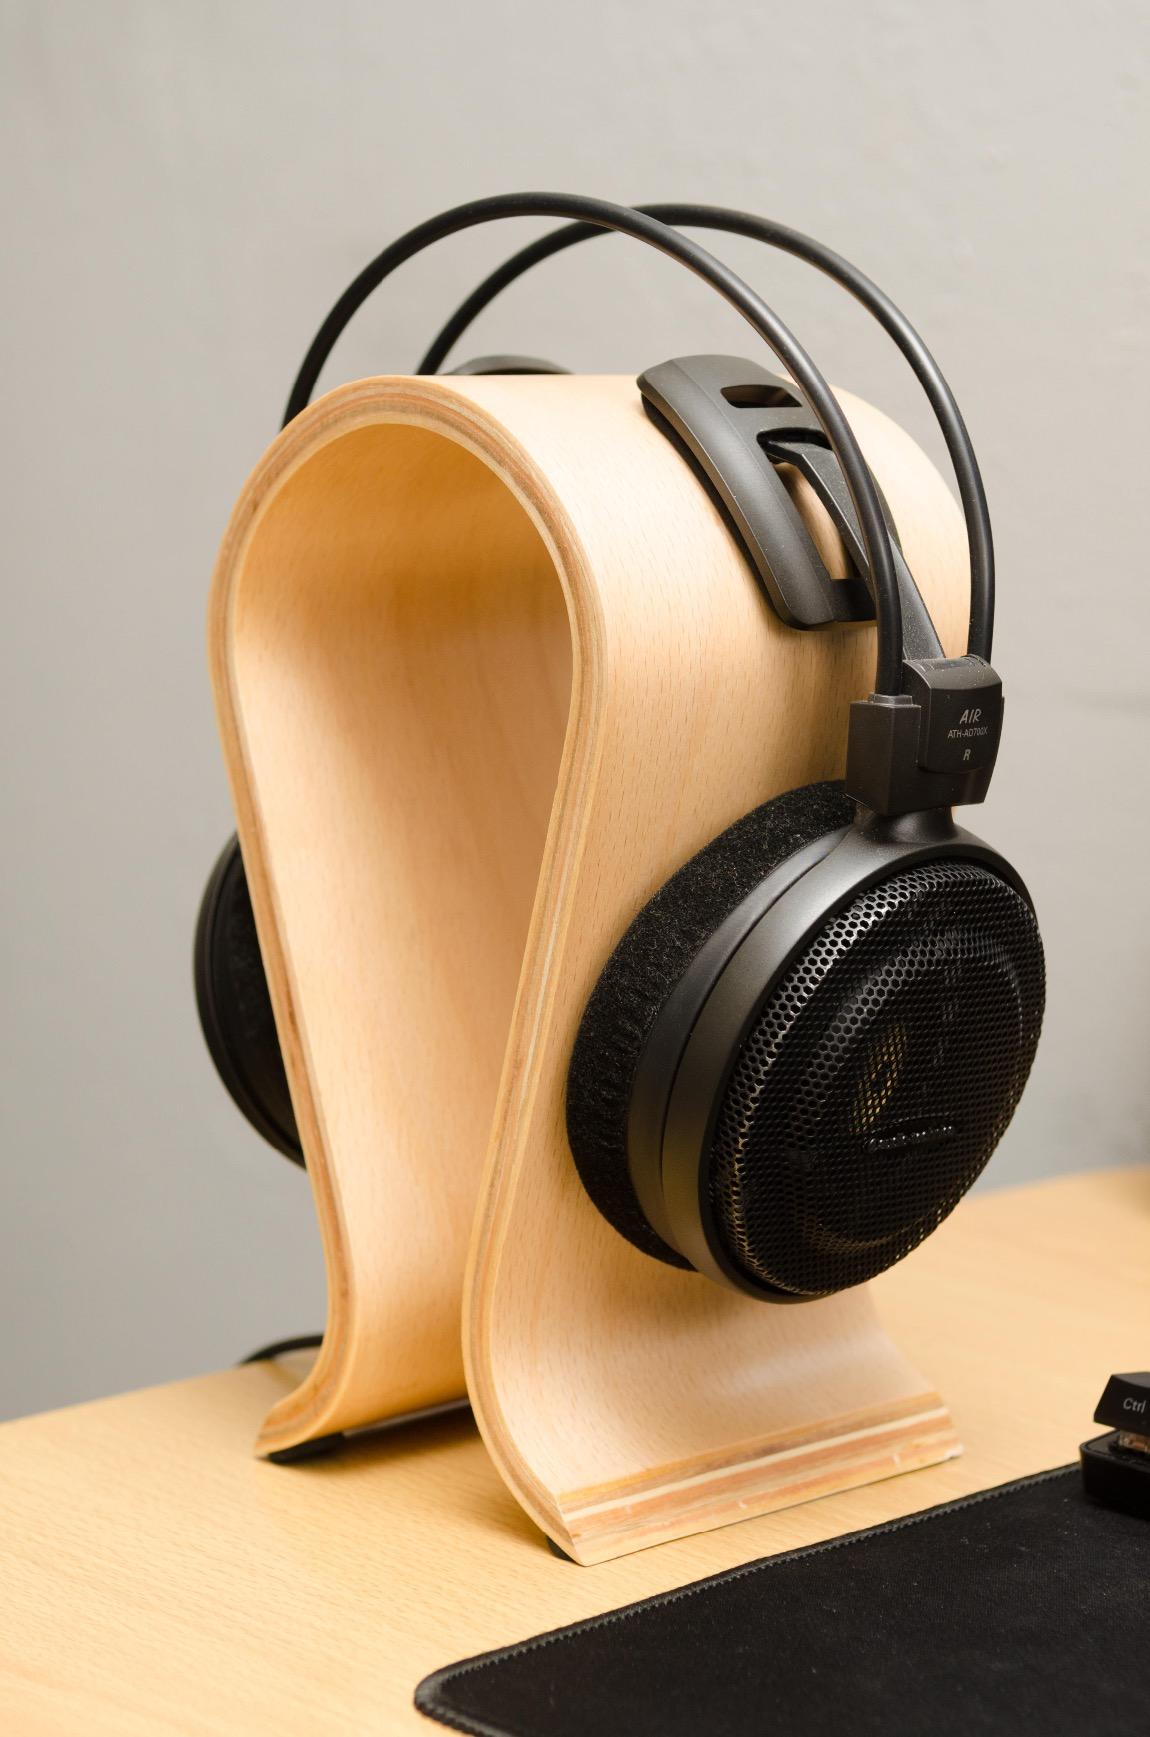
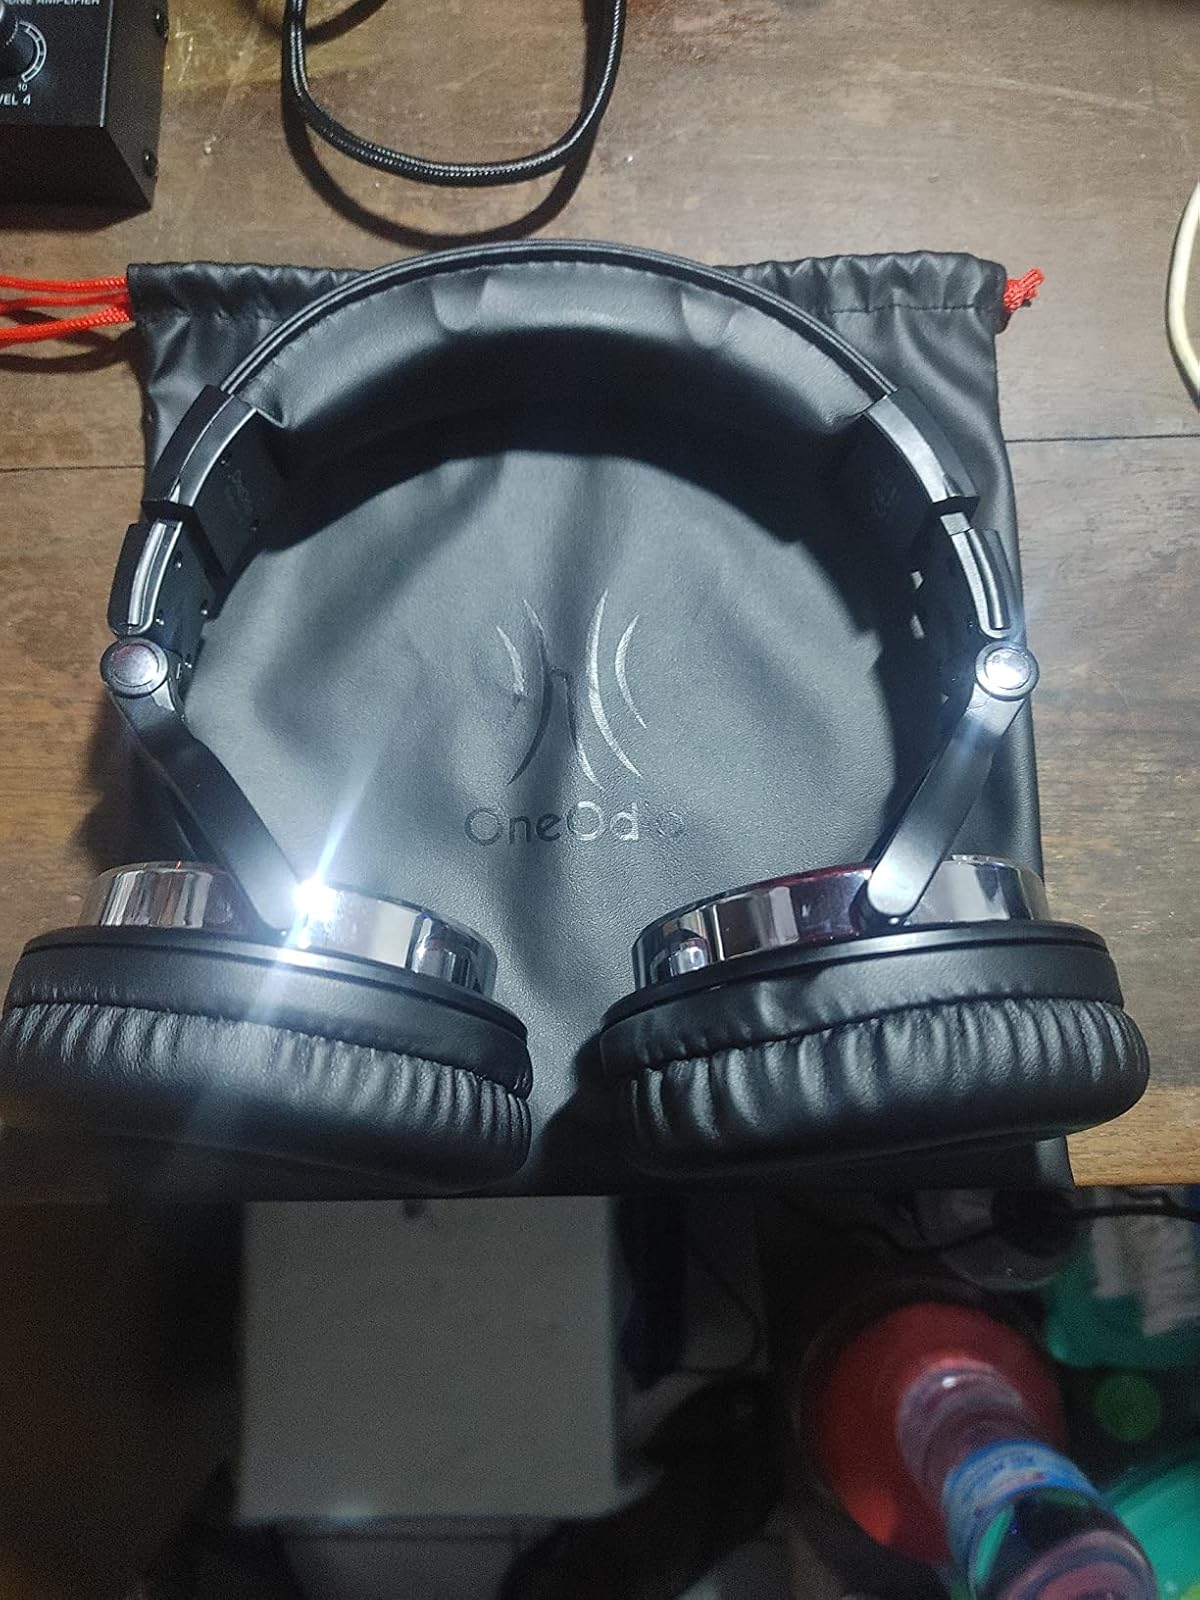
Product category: headphones
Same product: no